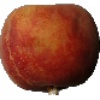
Label: Peach 1